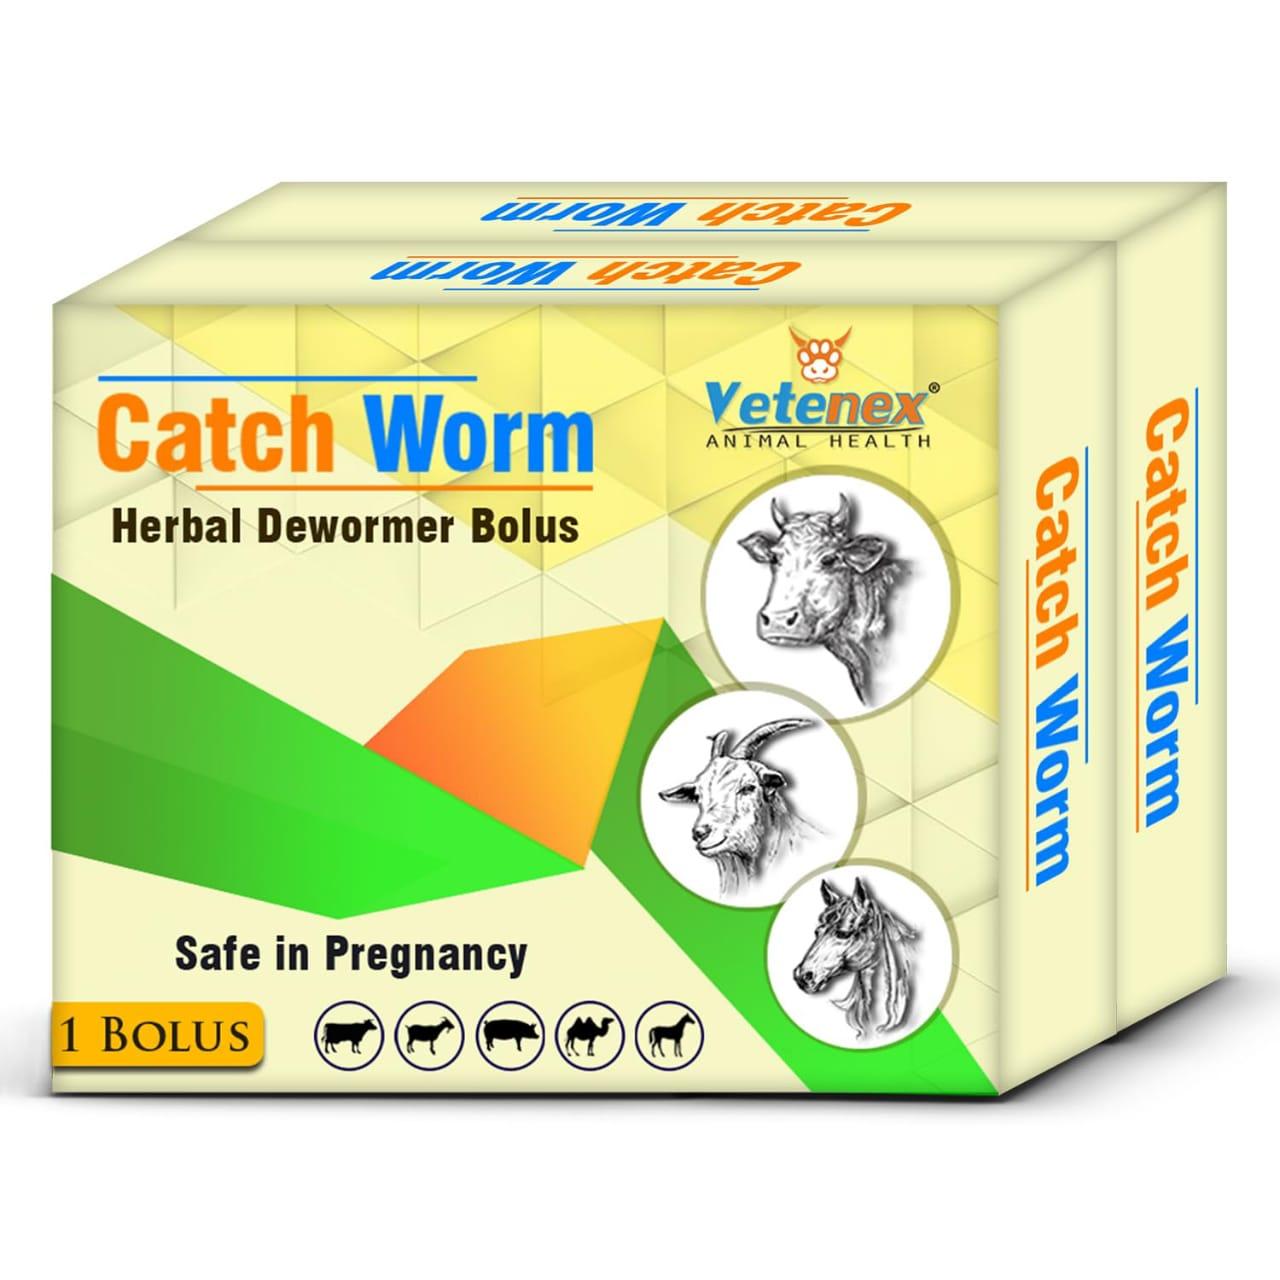
Kasha la dawa za wanyama lililo na rangi ya maziwa, njano, na ufito wa kijani na karoti, huku likiwa na maandishi ya rangi nyeusi, bluu, na karoti, na mbele ya kasha hilo kukiwa na picha za wanyama.